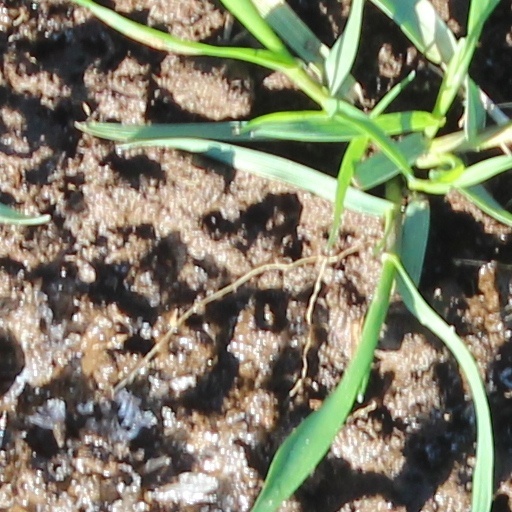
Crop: wheat